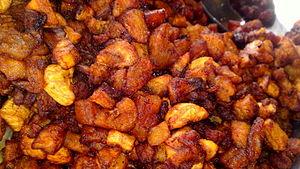
Du bon Alloko Abidjanais This is an image of food from Côte d'Ivoire
L'alloco ou aloco, parfois aloko, est un plat traditionnel de Côte d'Ivoire, très populaire en Afrique de l'Ouest et en Afrique centrale, à base de banane plantain.